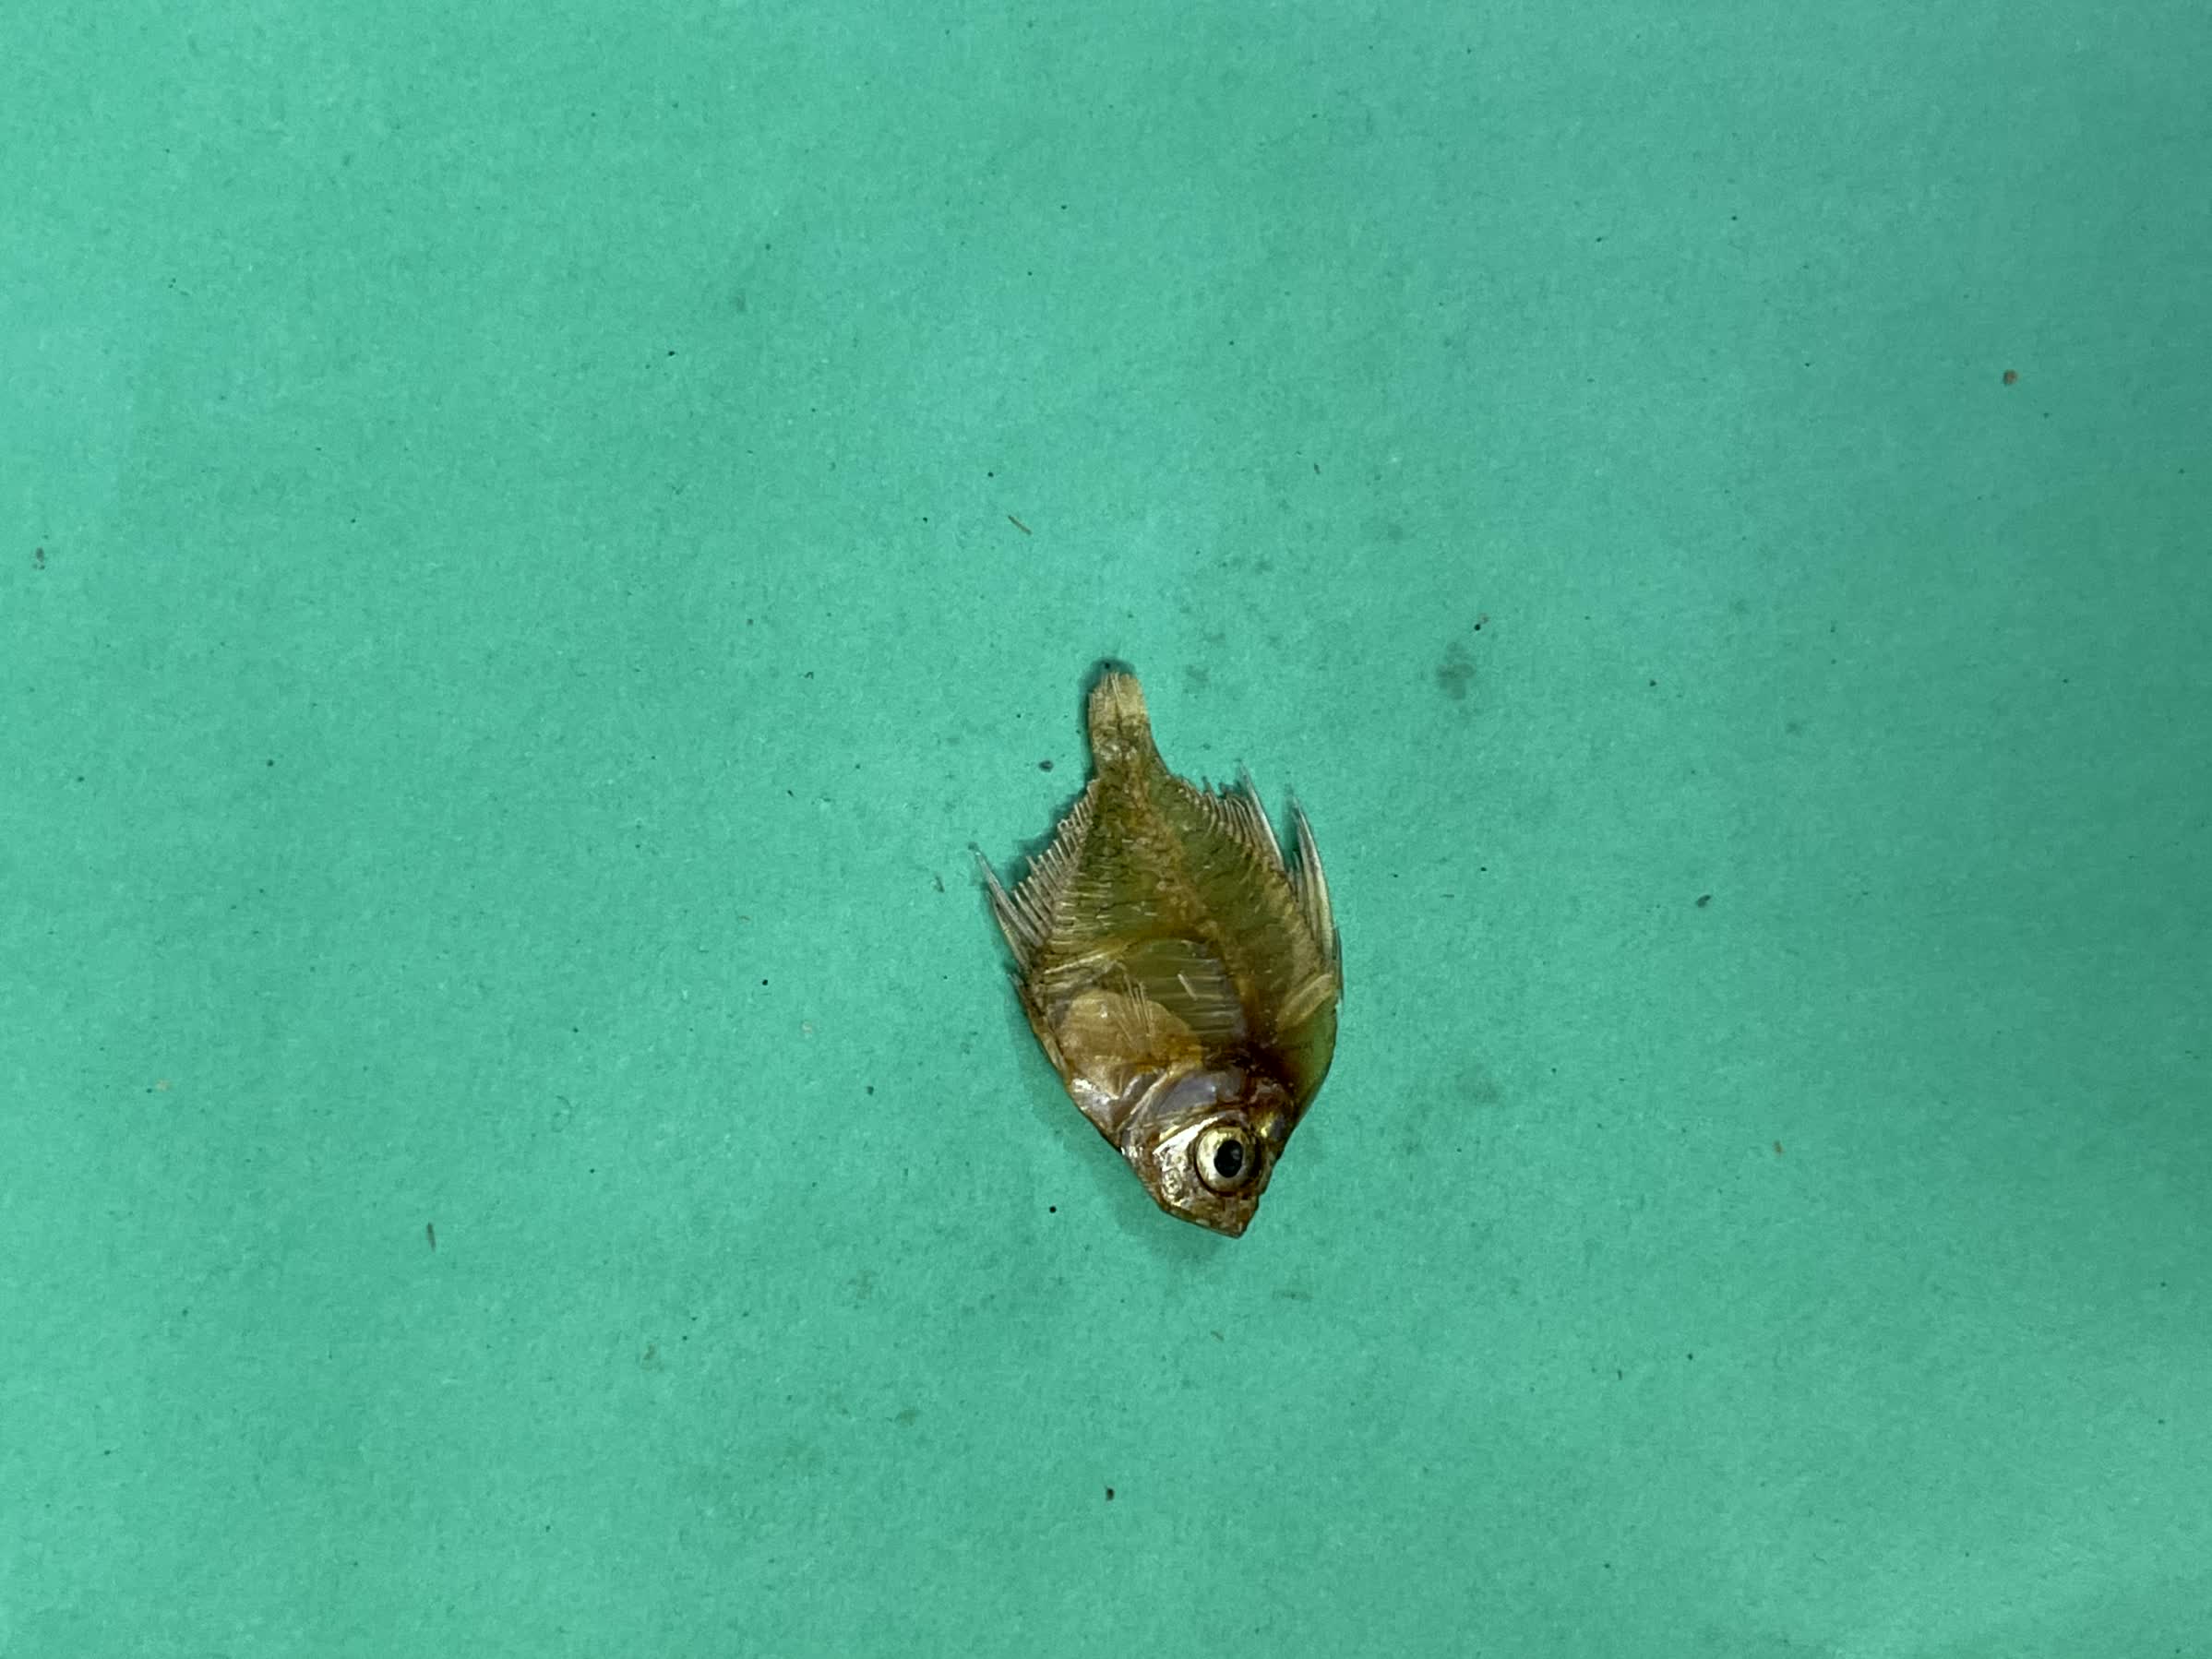
Species: Chanda